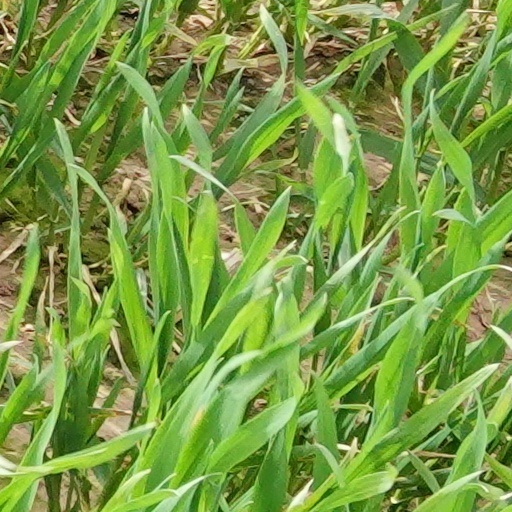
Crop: wheat